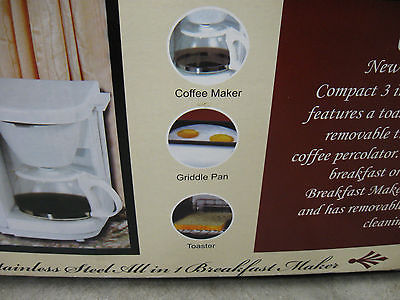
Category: toaster